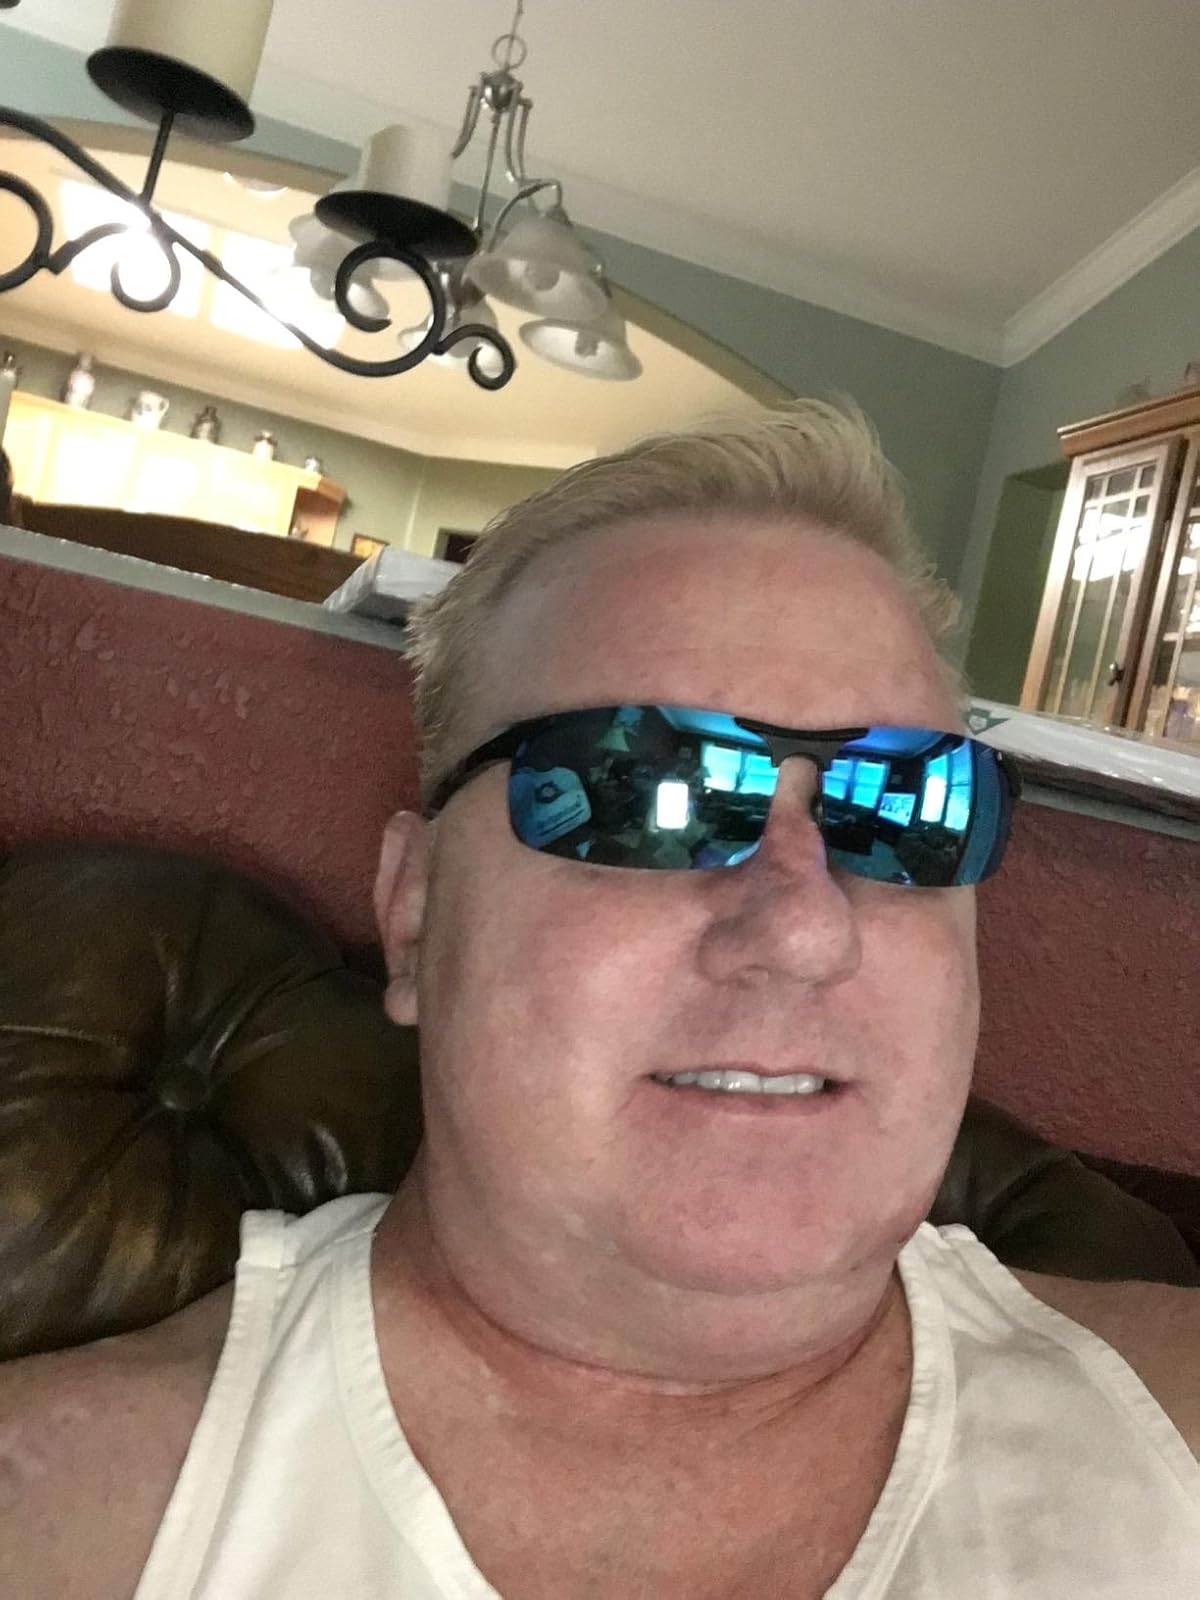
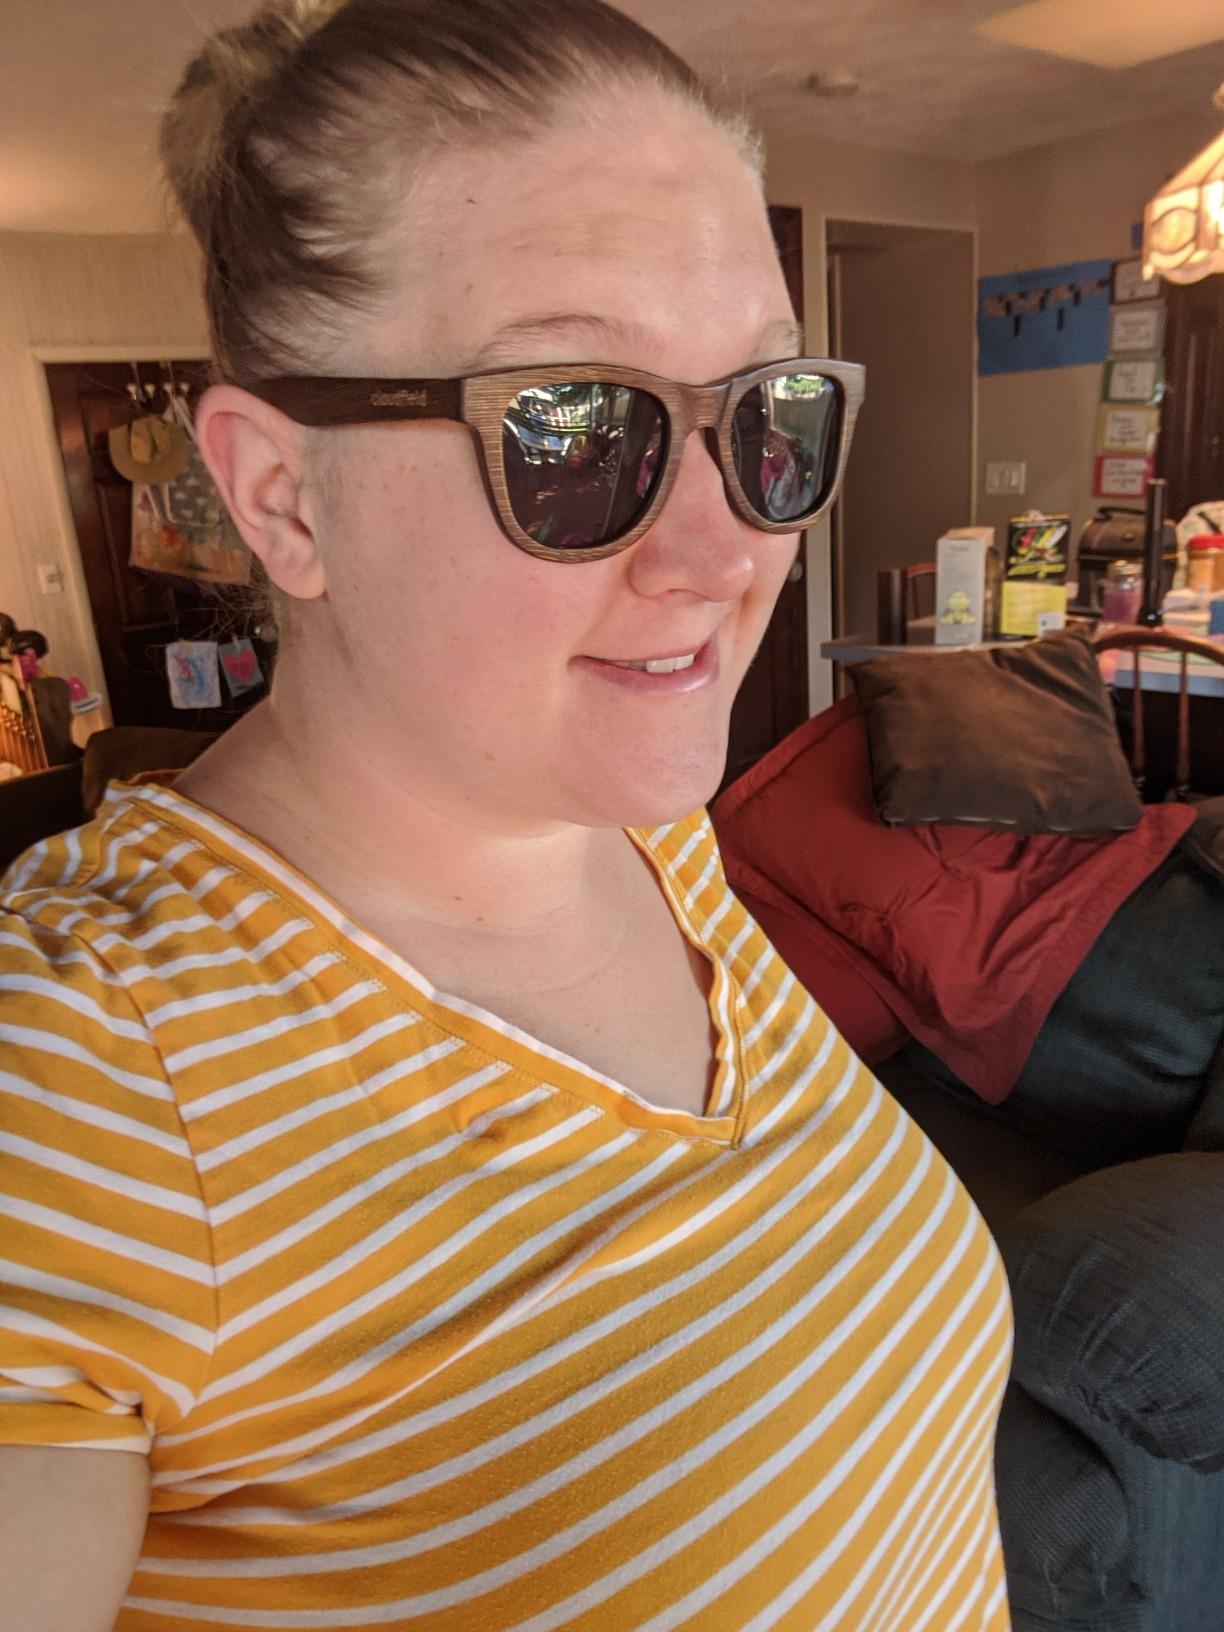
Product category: accessories_sunglasses
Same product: no